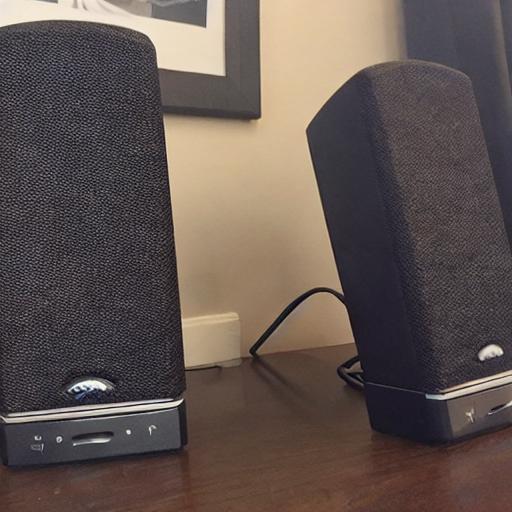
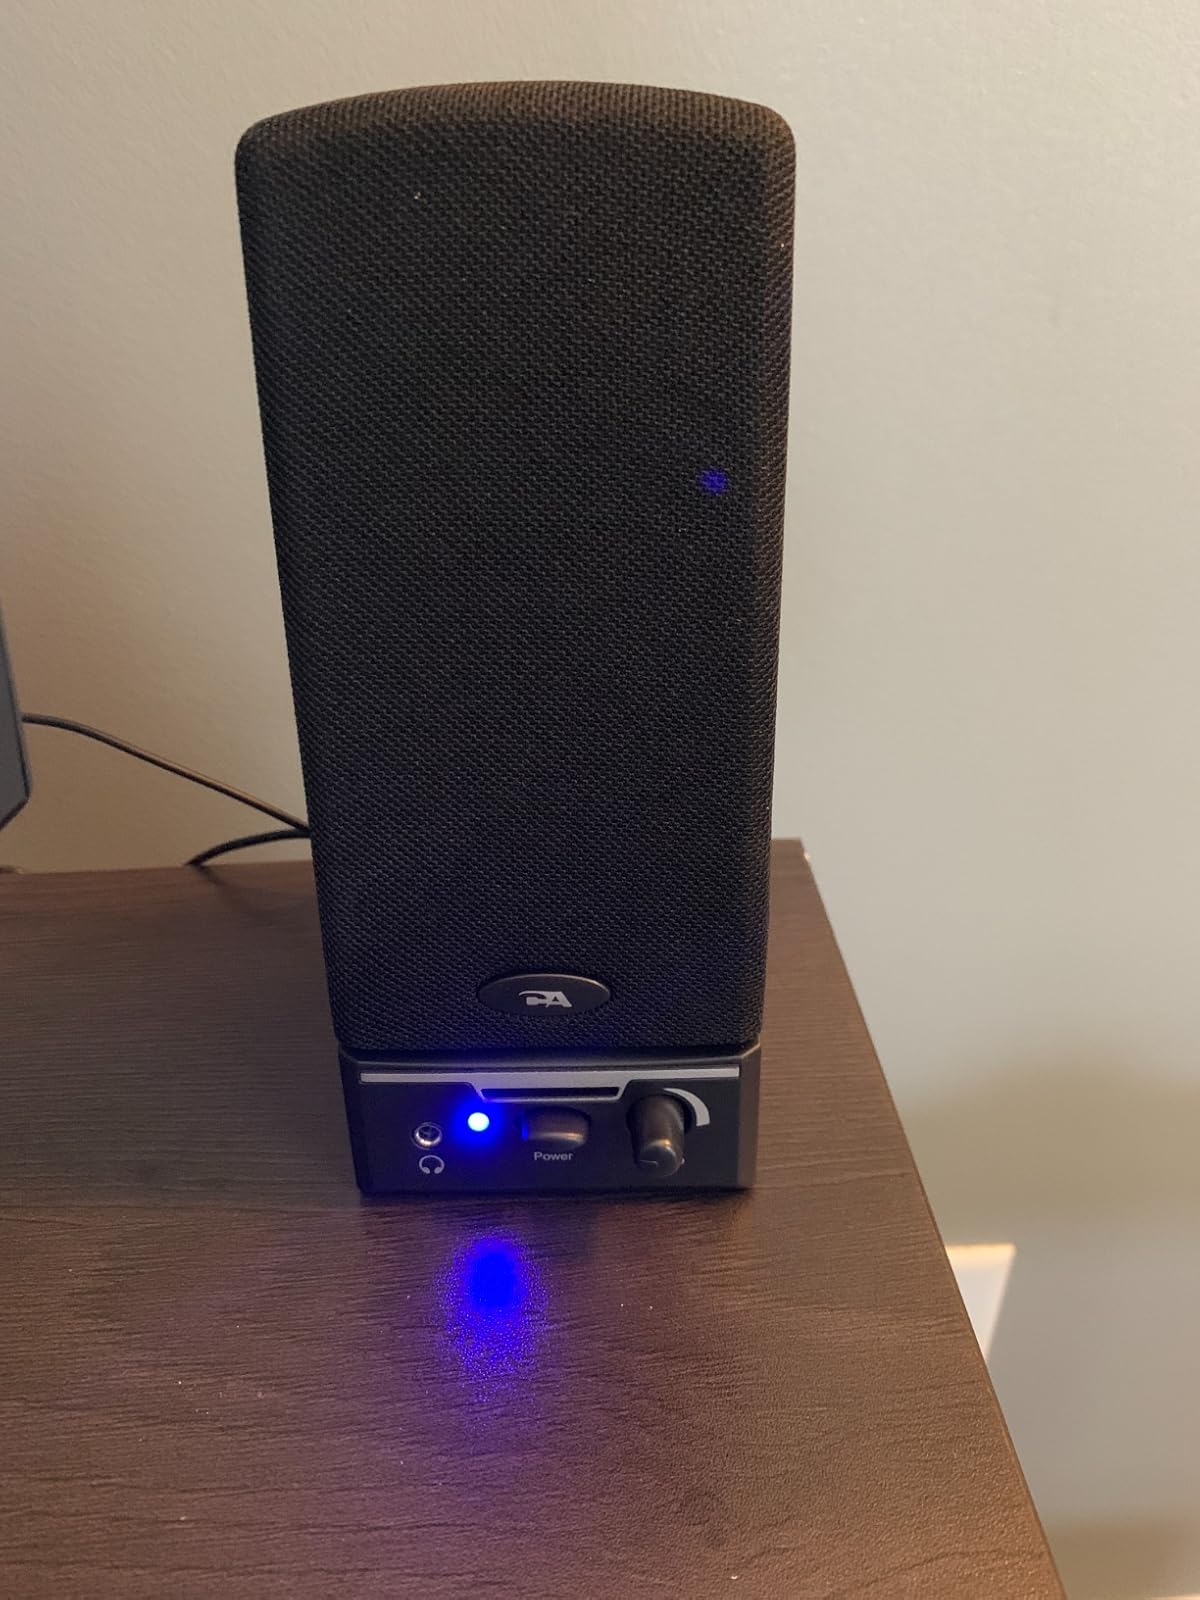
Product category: speaker
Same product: no